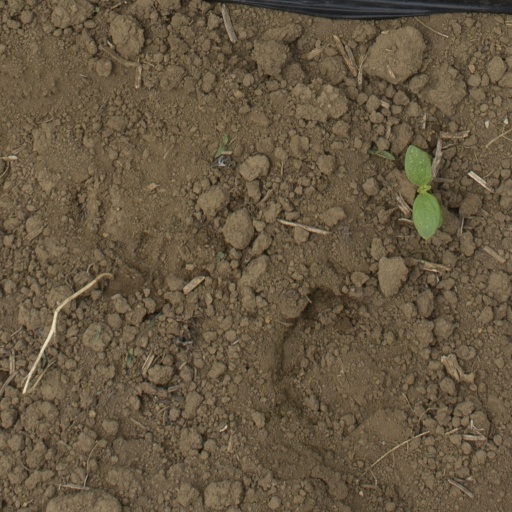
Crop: Jerusalem artichoke